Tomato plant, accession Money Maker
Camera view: bottom (45 deg); turntable rotation: 120 degrees
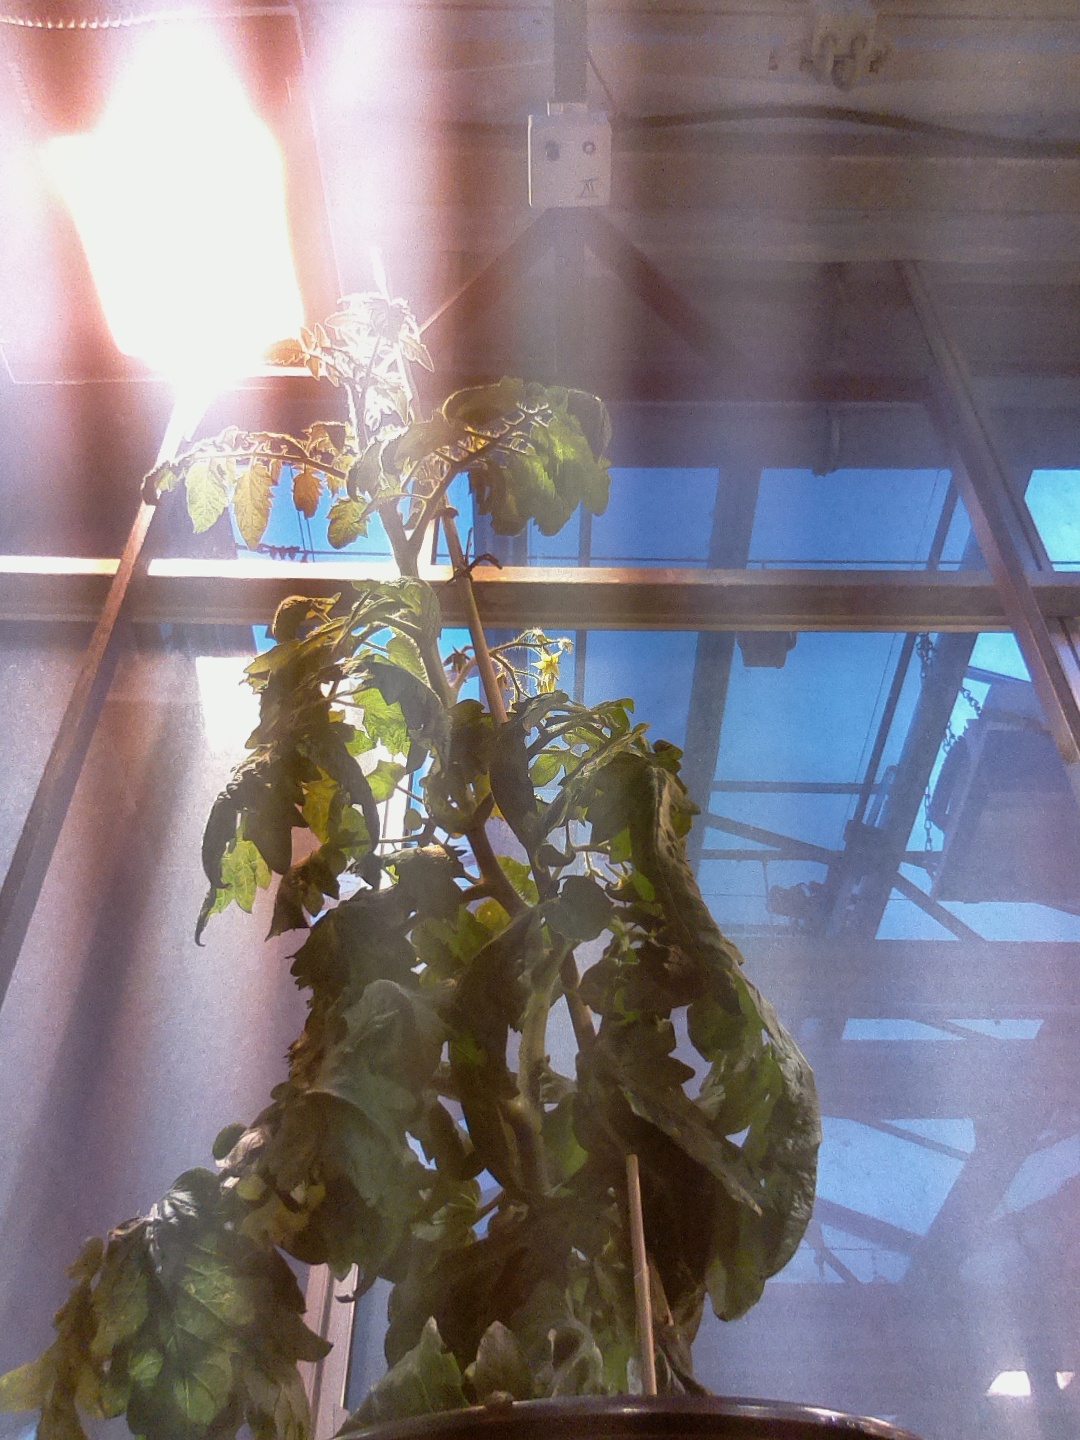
BBCH growth stage 69: End of flowering, 90%-100% of flowers open, more petals falling